Brady Rawlings

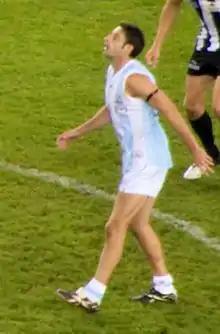

Brady Rawlings (born 10 June 1981 in Devonport, Tasmania) is a former Australian rules footballer who played 245 games for the North Melbourne Kangaroos. Ahead of the 2014 season, he was appointed as the midfield coach of the West Coast Eagles. After three years in the position, Rawlings shifted from coaching to the role of list manager. He grew up in Devonport, Tasmania and attended St Brendan-Shaw College.